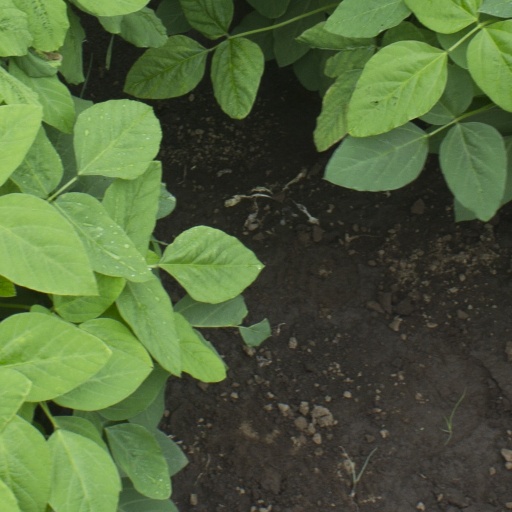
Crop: soybean